Arnold Rothstein

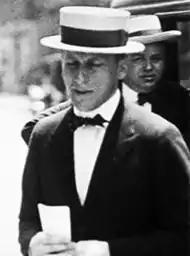
Rothstein in 1919

There is a great deal of evidence both for and against Rothstein being involved in the 1919 World Series fix. In 1919, Rothstein's agents allegedly paid members of the Chicago White Sox to throw the World Series to the Cincinnati Reds. He bet against them and made a large profit in what was called the "Black Sox Scandal".